Great Western and Great Central Joint Railway

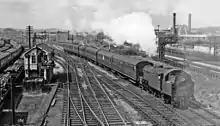
Neasden Junction looking north; a football special from Wembley is leaving the route from Northolt

The Great Central Railway and the Great Western Railway had already collaborated successfully in the Banbury area and the GCR started to think of running some of its London traffic over the GWR via Oxford, or alternatively over the GWR Aylesbury branch to Princes Risborough and High Wycombe. The idea was discussed between the two companies, and a bold scheme for a new railway was developed, agreement being reached in September 1898. This would be constructed and operated by a joint committee representing the GWR and GCR, and some existing GWR route and powers for a proposed route would be taken over. A parliamentary bill was submitted and on 1 August 1899 the Great Western and Great Central Railways Joint Committee was incorporated by act of Parliament, the (62 & 63 Vict. c. cciv), with the necessary powers of construction and operation.